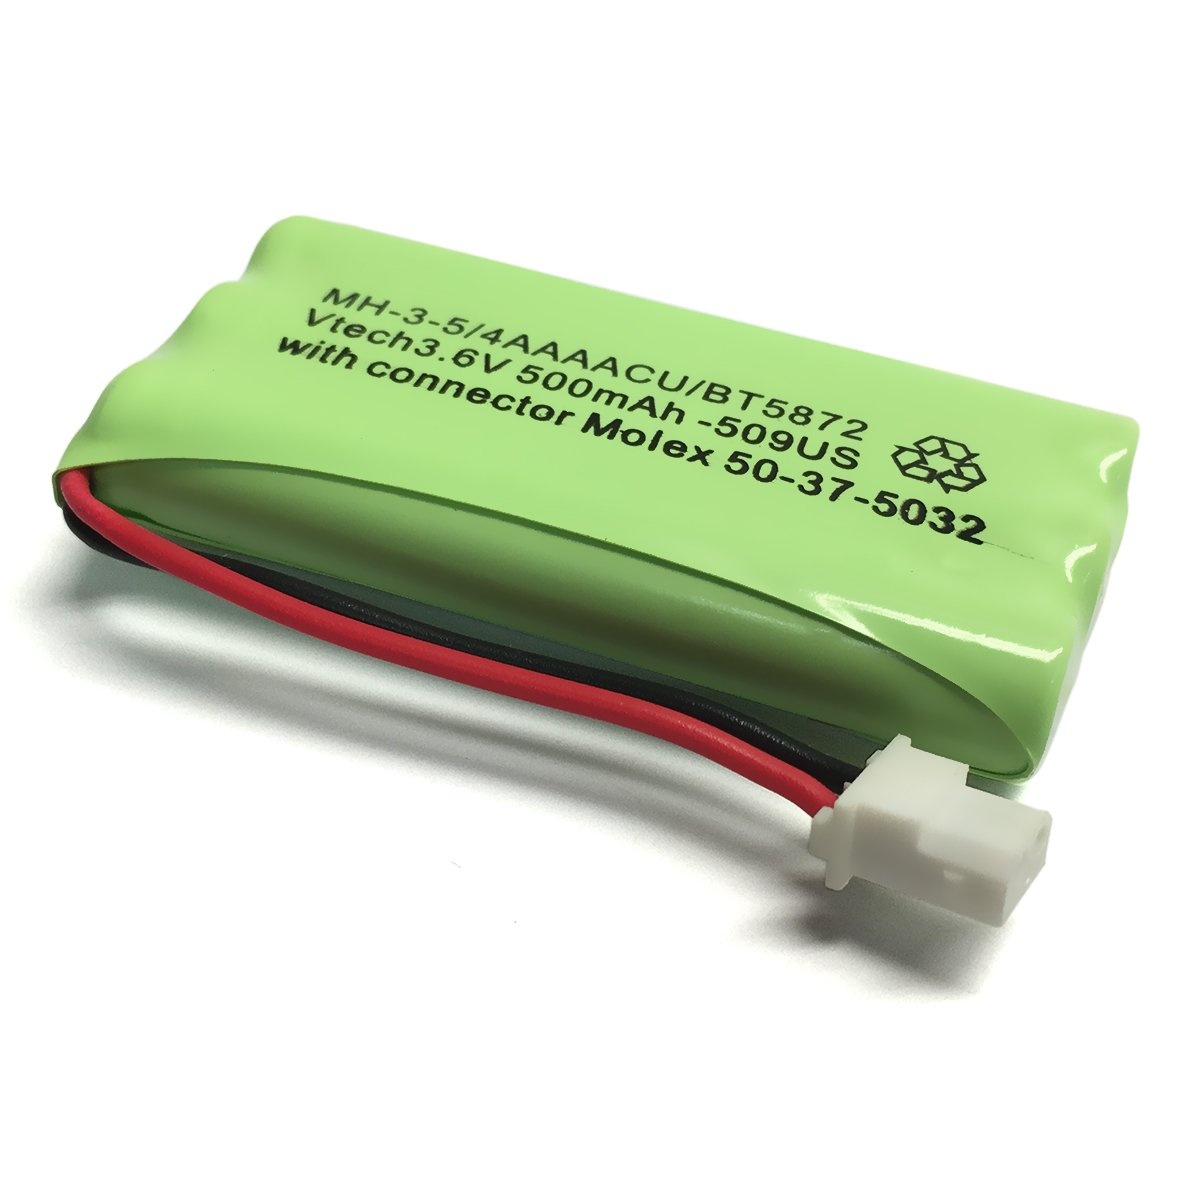
Empire CPH-517J Cordless Phone Battery
The Empire CPH-517J cordless phone Battery will solve your battery problems or provide you with a spare battery. The Empire CPH-517J cordless phone Battery comes with a 30 day money back guarantee and a 1 year free replacement warranty. Once we have received your new order for the Empire CPH-517J cordless phone Batteries, it will be processed within 24 hours or on the next business day with Free Shipping via USPS First Class Mail.
Brand: NBD
Category: Electronics > Electronics Accessories > Power > Batteries > Cordless Phone Batteries